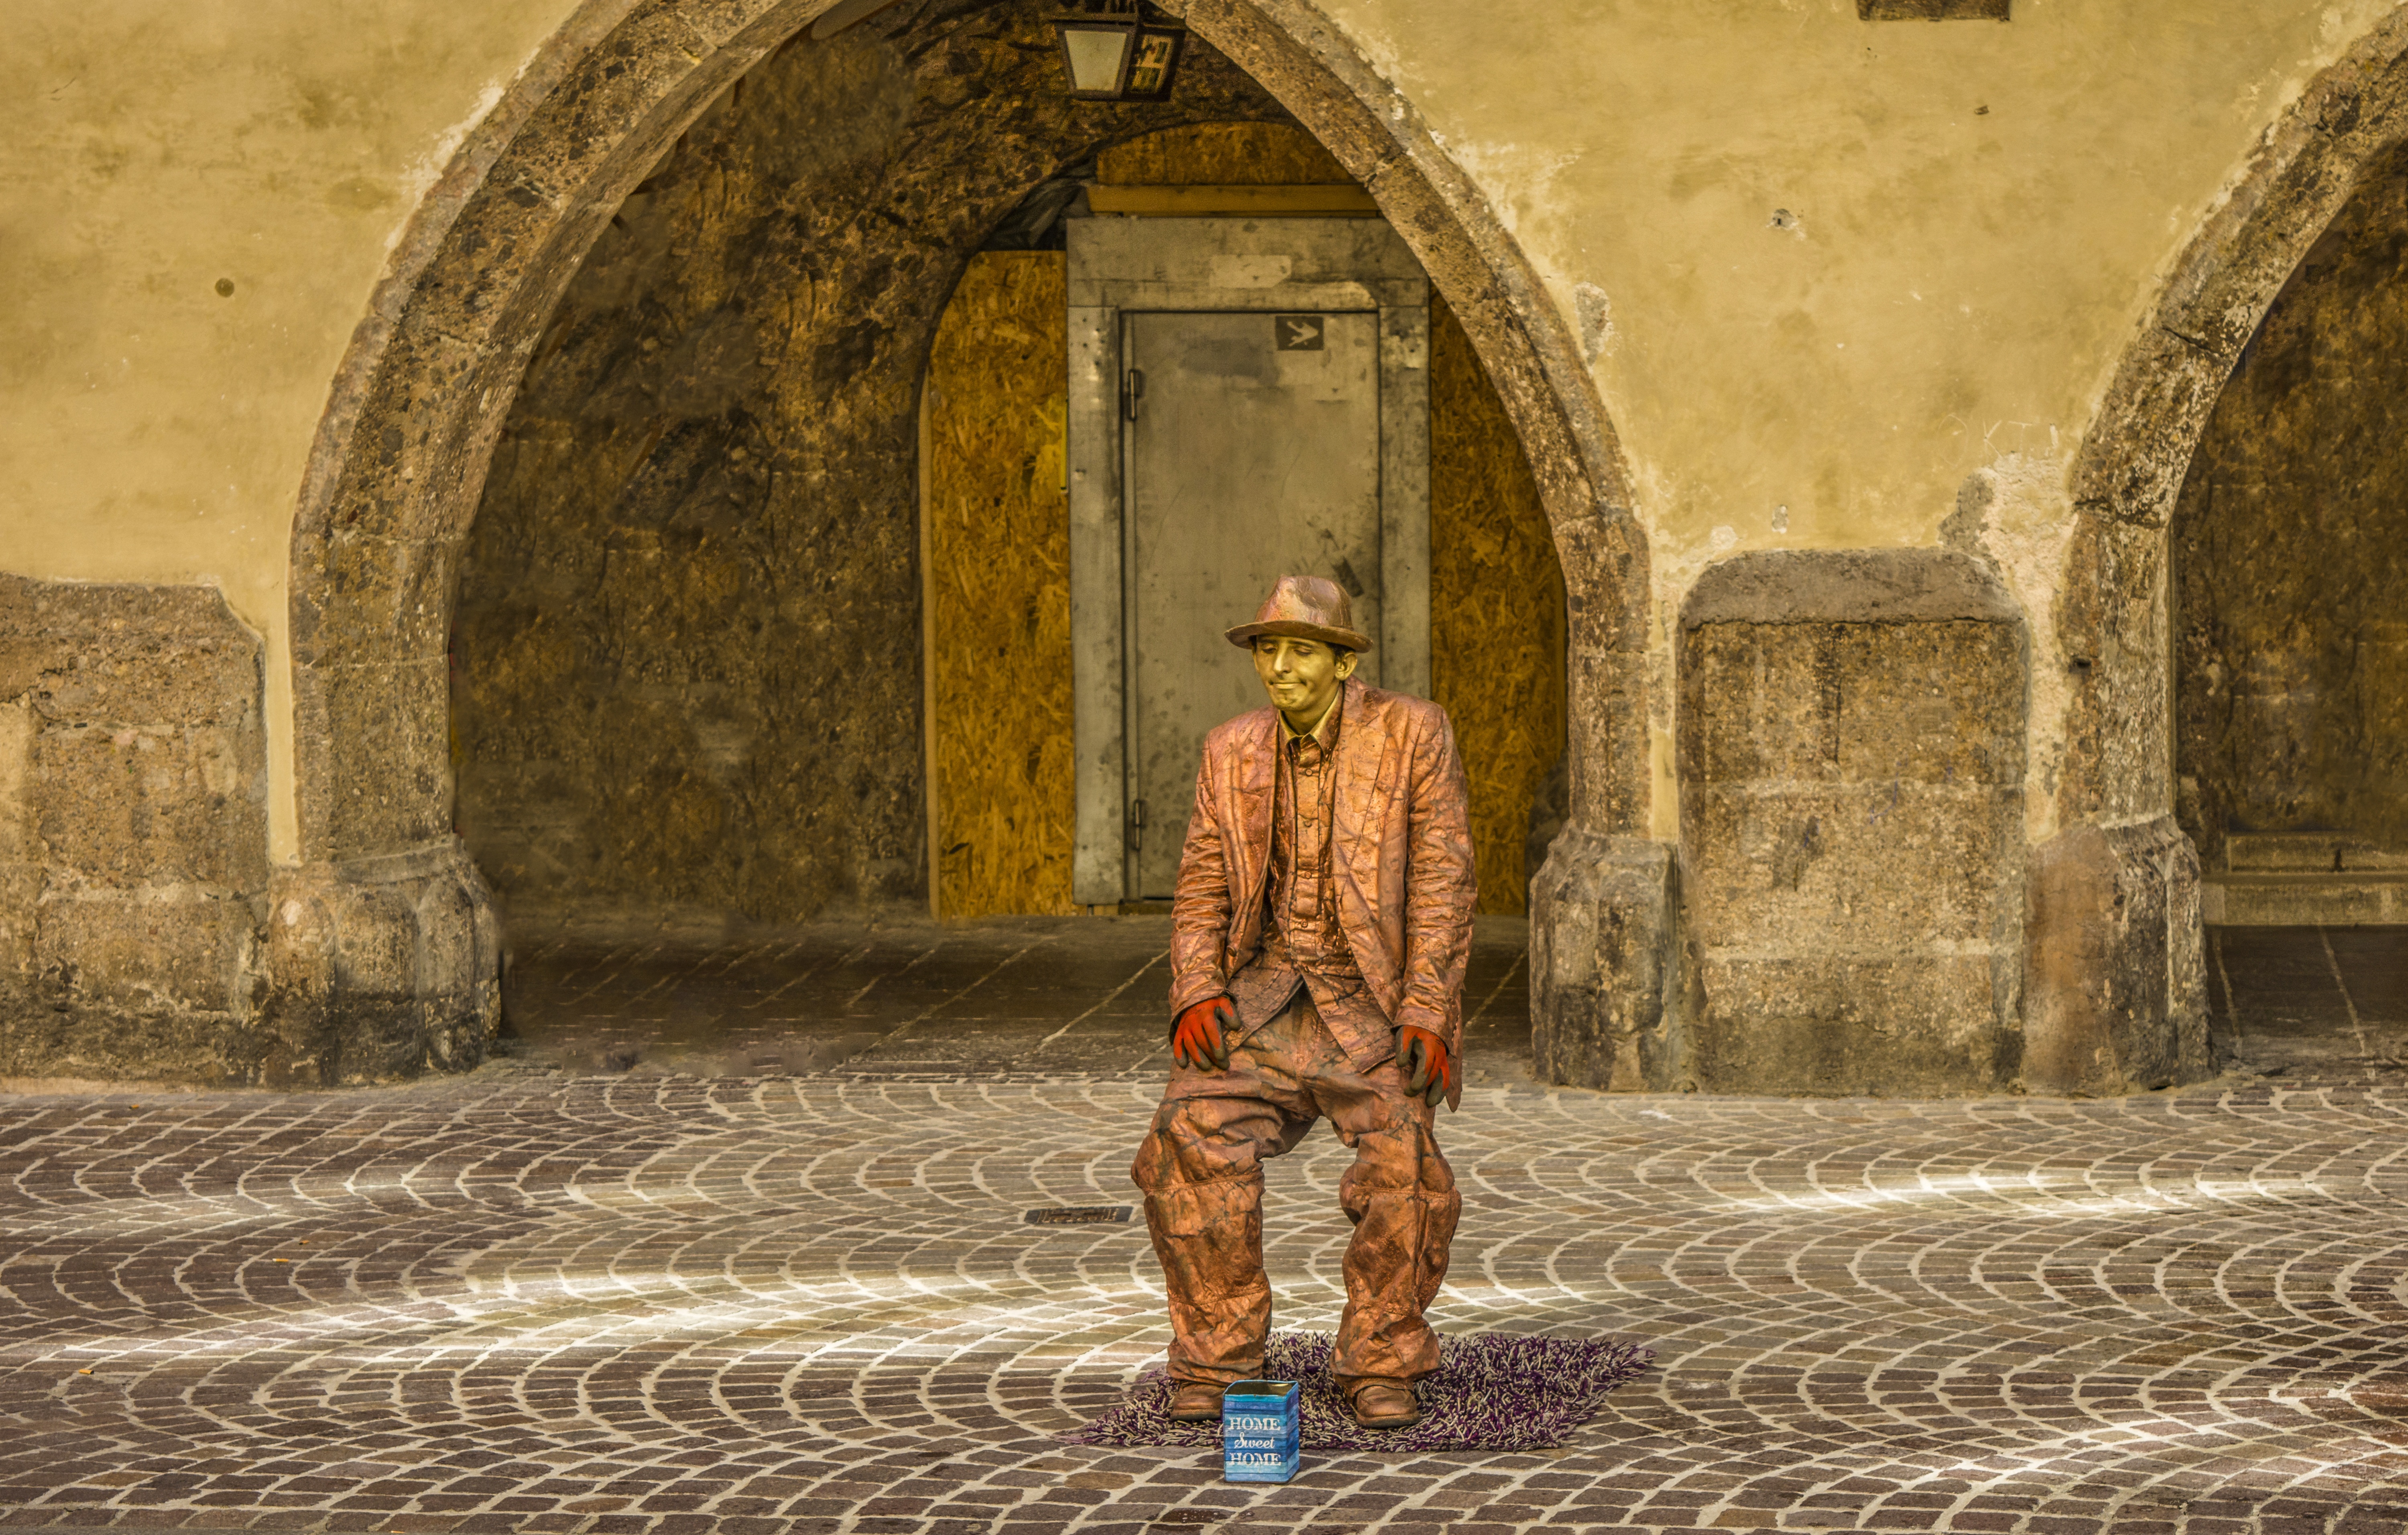
man, road, floor, city, statue, show, face, temple, costume, artists, middle ages, screenshot, mythology, ancient history